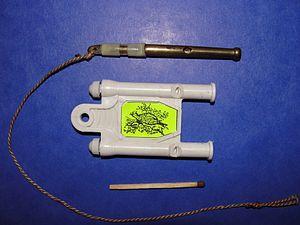
Un appeau est un instrument utilisé à la chasse pour produire un son ou un bruit particulier attirant les oiseaux ou le gibier. Il est aussi nommé chilet ou pipeau par déformation du fait de sa similitude de construction.